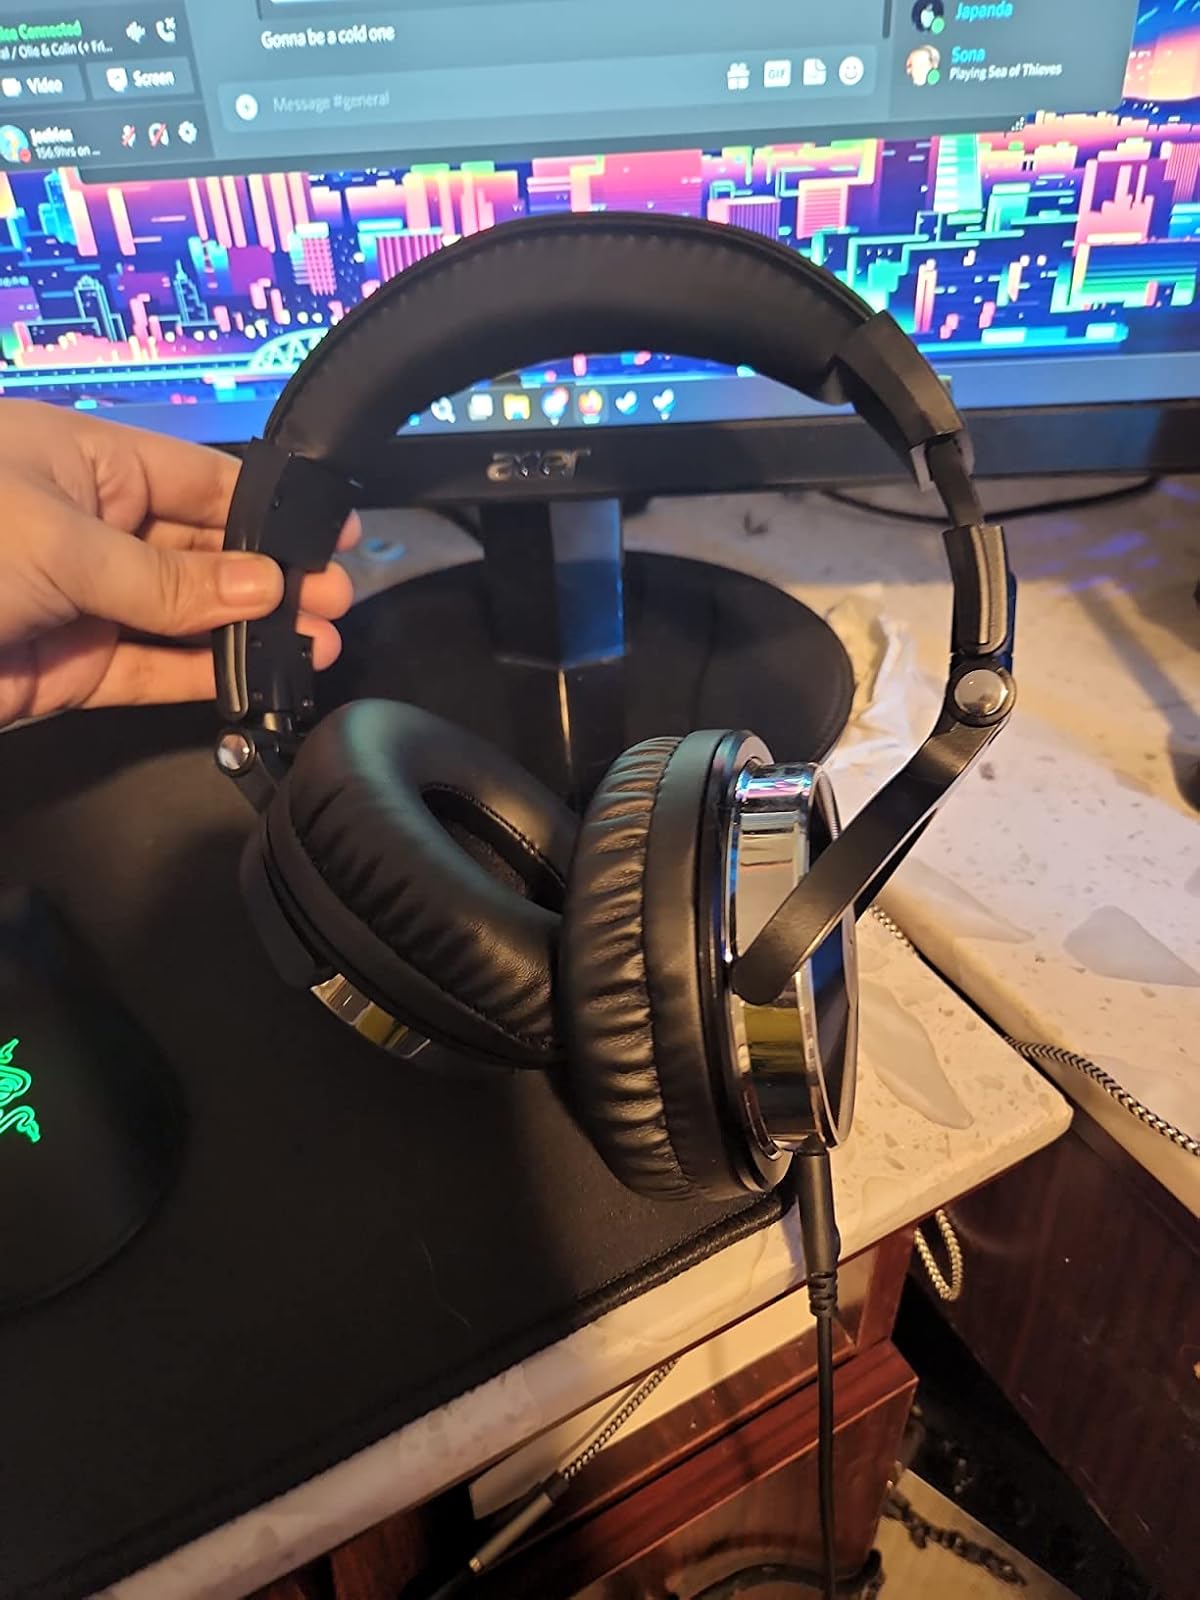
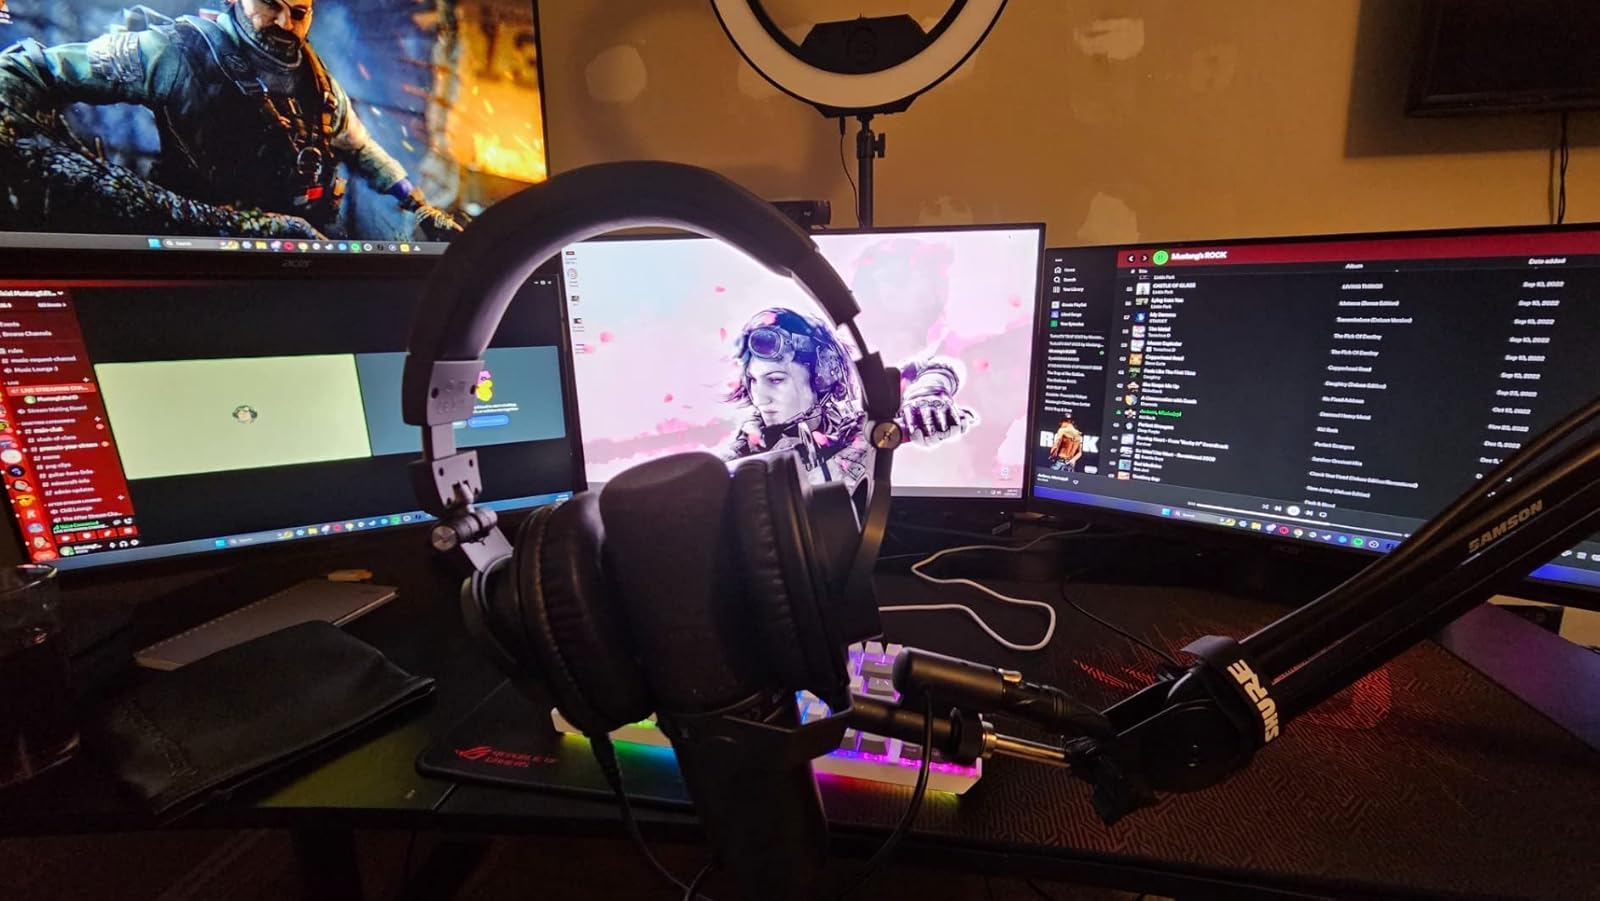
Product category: headphones
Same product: no